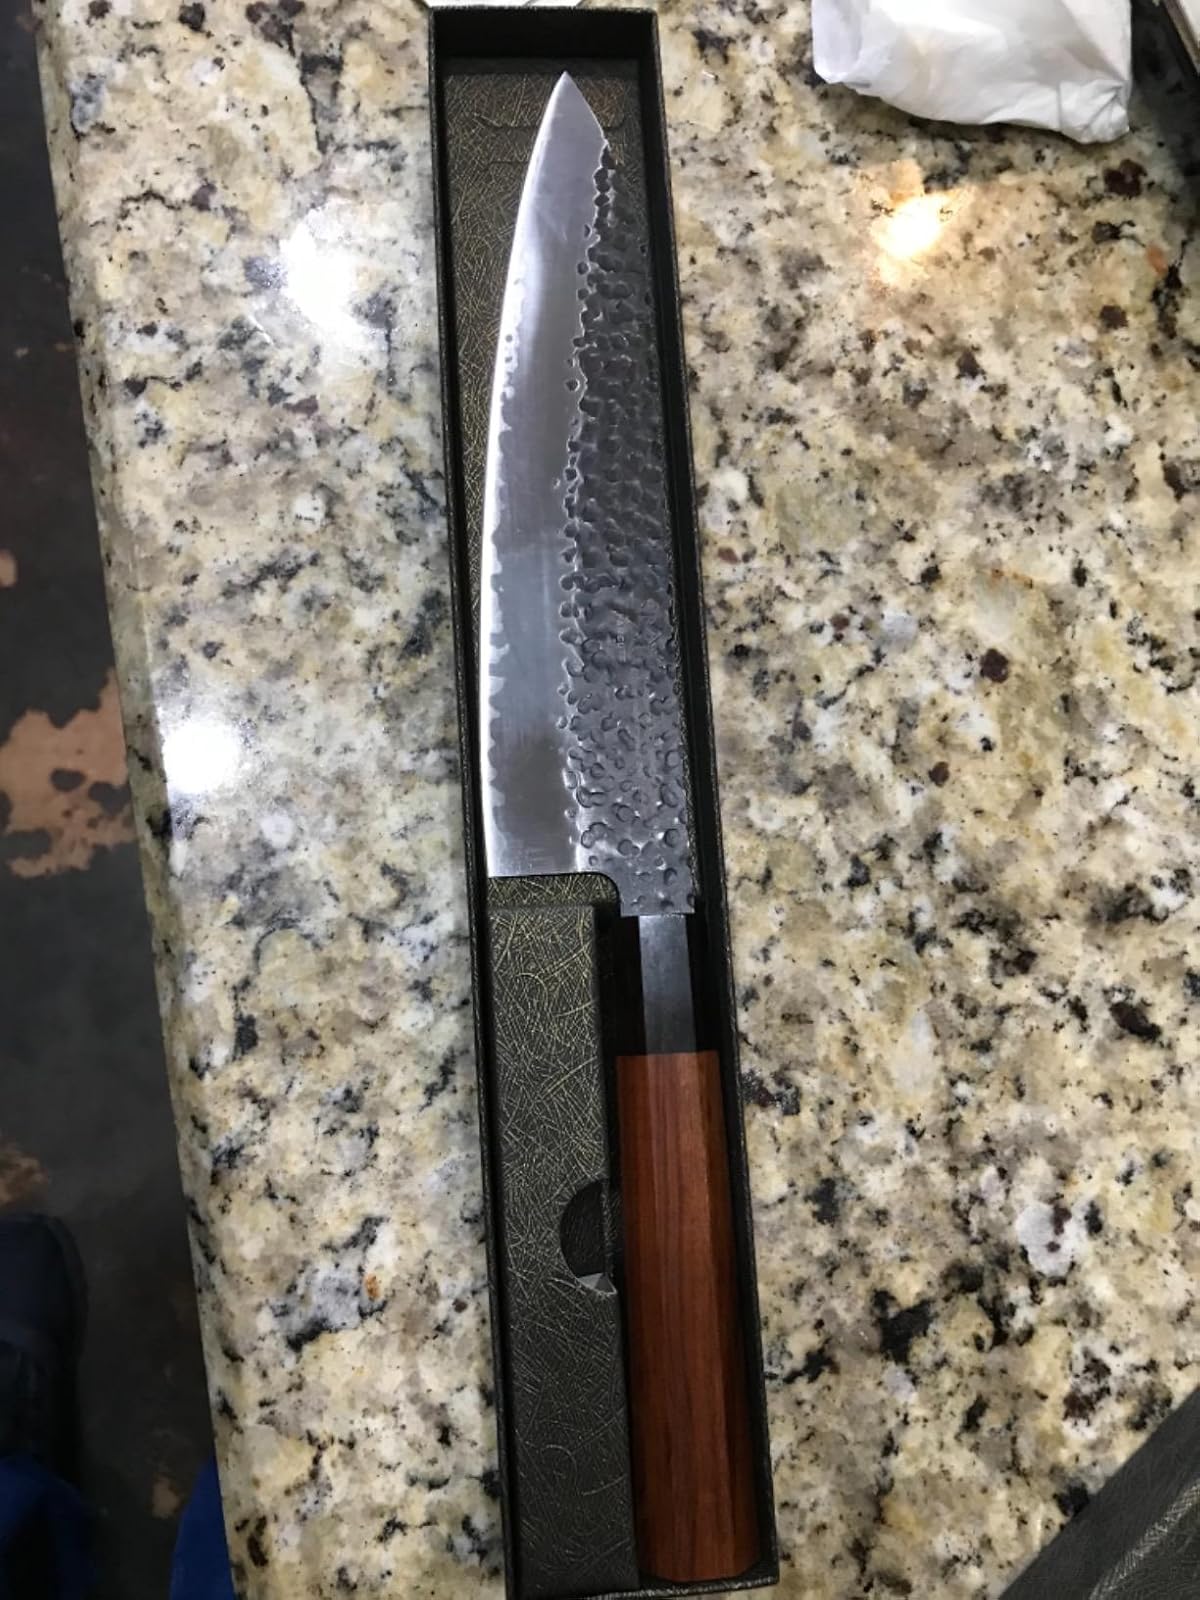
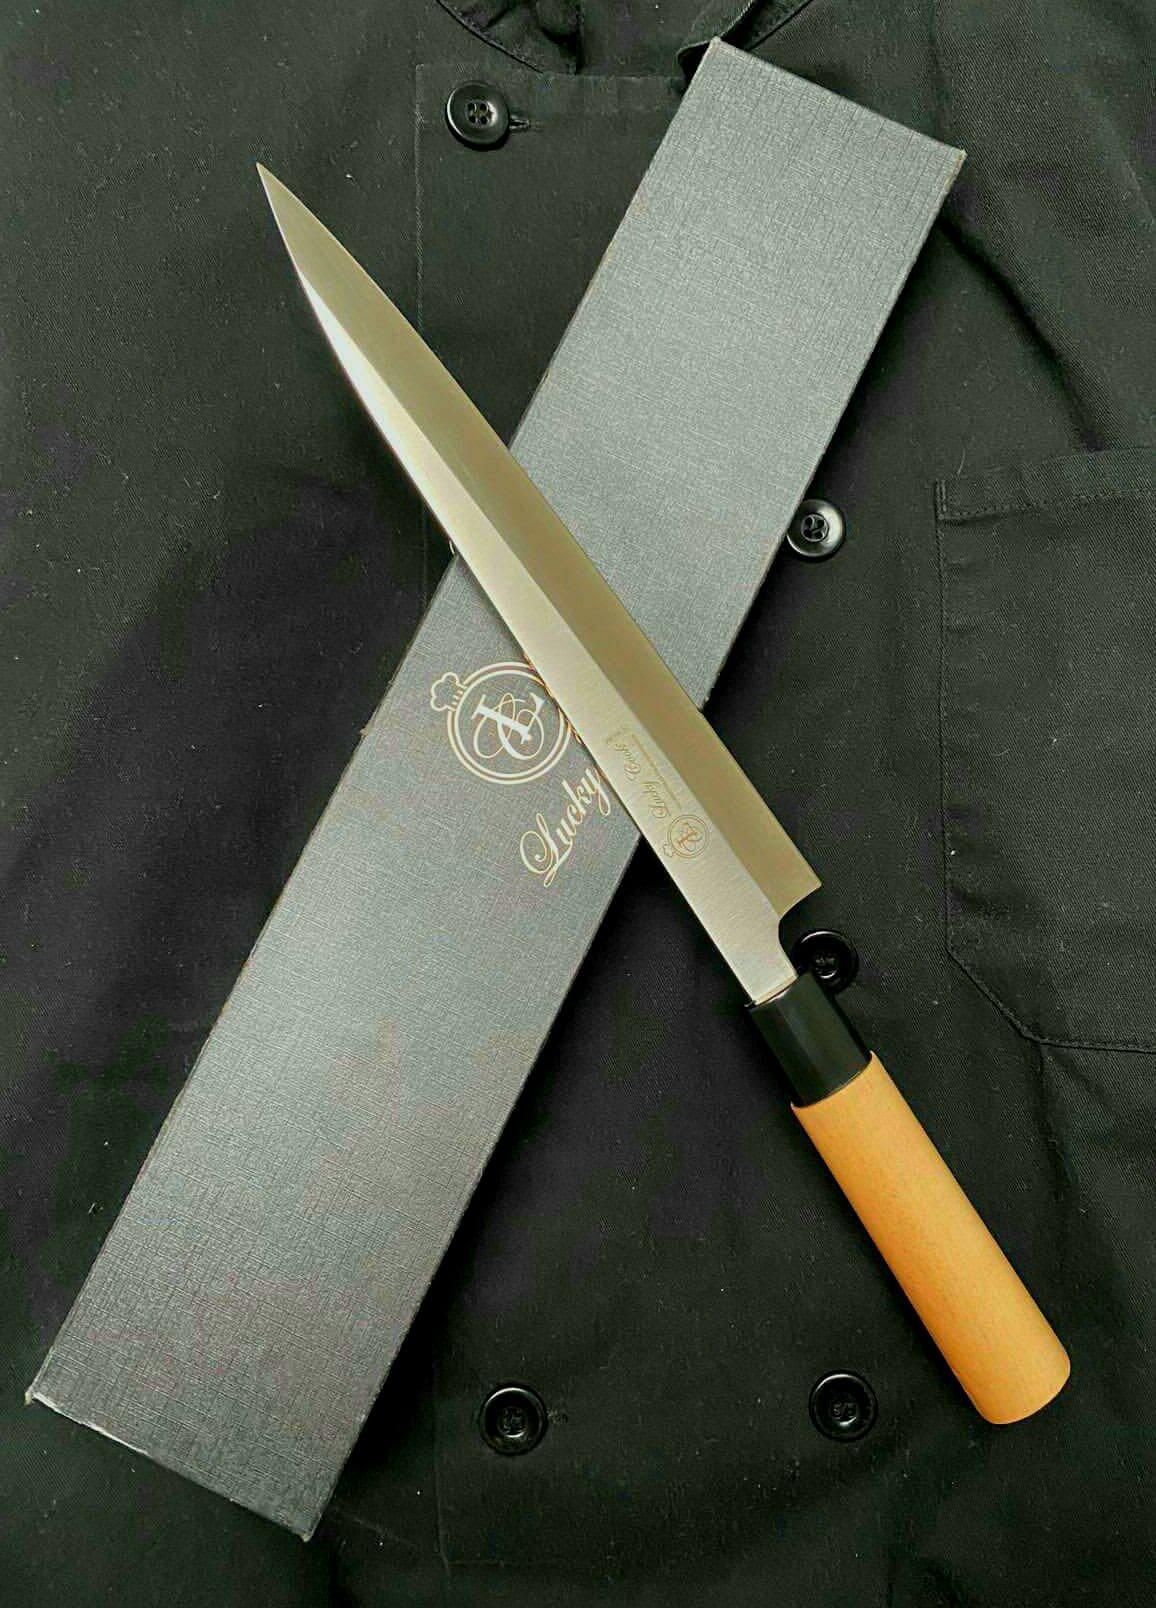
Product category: items_knife
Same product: no